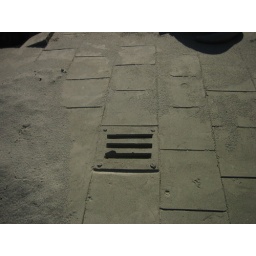
Every year around Thanksgiving (Canadian) there's a sand castle competition at Harrison hot springs